Thomas Ammann

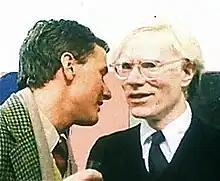
Thomas Ammann, Zurich, 1978

At the age of 18, he went to work at Swiss art dealer Bruno Bischofberger's gallery in Zurich. Although Amann started off working in the folk art section of Bischofberger's establishment, he eventually shifted to the contemporary art section. He frequently traveled to New York, where he formed friendships with notable figures in the art world.